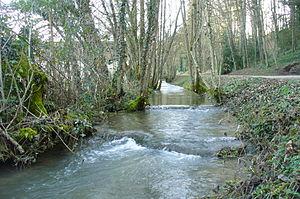
Escamps est une commune française située dans le département de l'Yonne et la région Bourgogne-Franche-Comté. Ses habitants sont appelés les Escampois.